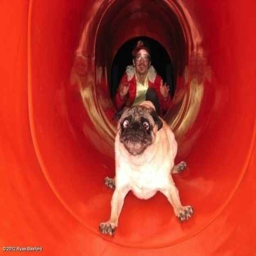
this pug who regrets ever letting you talk him into this .